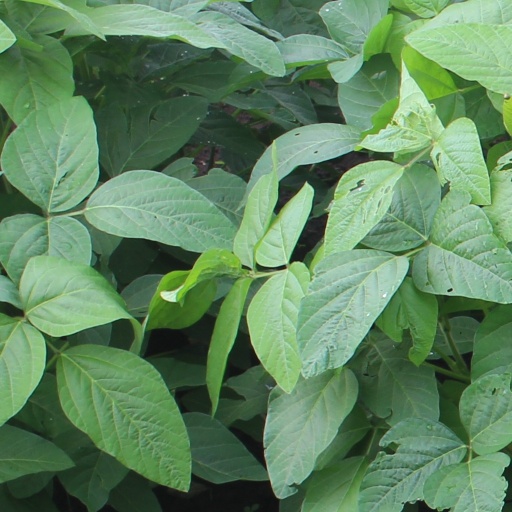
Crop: soybean